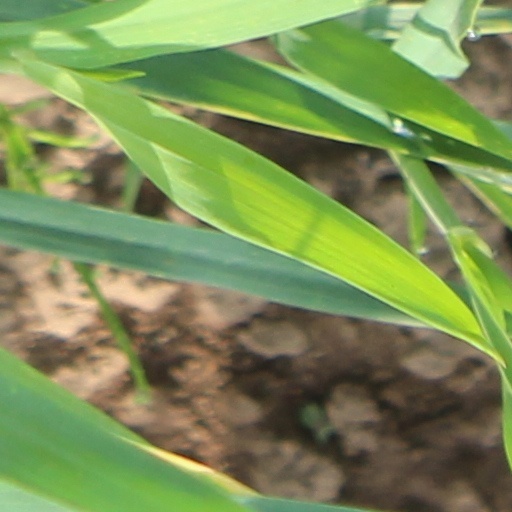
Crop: wheat